Autograph (2023 film)

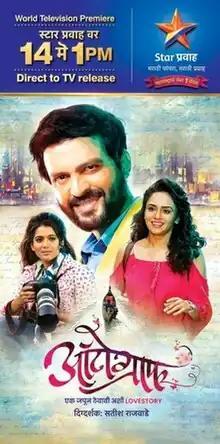
Television release poster

Autograph – Ek Japun Thevavi Ashi Lovestory, also known as Autograph, is an Indian Marathi-language romantic drama film directed by Satish Rajwade and produced by Sanjay Chhabria and Ashwin Anchan under the banners of Everest Entertainment and STV Networks. is a remake of the Tamil film "Autograph," it stars Ankush Chaudhari, Amruta Khanvilkar, Urmila Kothare, and Manasi Moghe in the lead roles. The story of the film is a unique perspective on relationships, heartbreaks, and the memories that treasure over life.